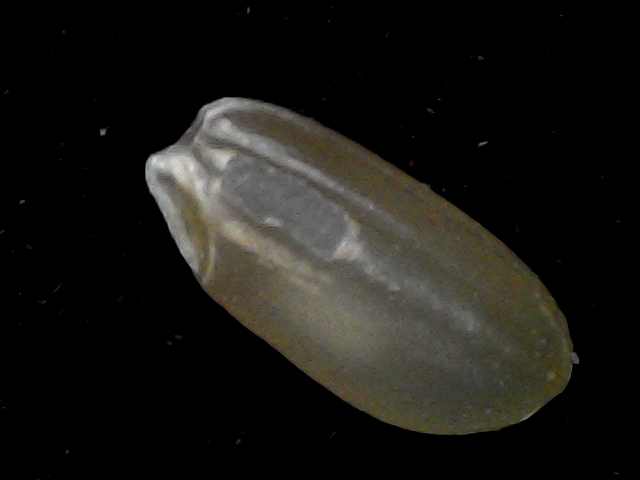
Rice variety: BD76